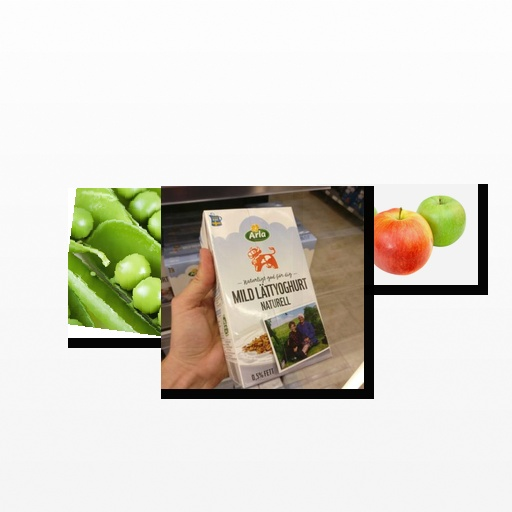
Food items: peas, apple, natural_low_fat_yogurt